Richmond Spiders men's basketball

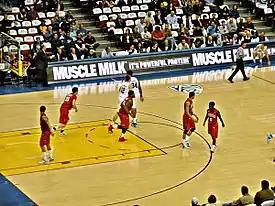
UCLA vs. Richmond, Los Angeles Sports Arena, December 23, 2011

The Richmond Spiders men's basketball team represents the University of Richmond in Richmond, Virginia and currently competes in the Atlantic 10 Conference. The team plays its home games at the Robins Center. The team last played in the NCAA Division I men's basketball tournament in 2022 under head coach Chris Mooney, who has guided the program since the 2005–2006 season.